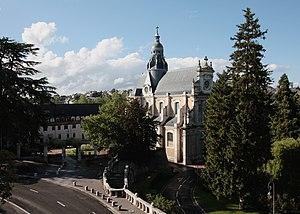
Ce tableau présente la liste de tous les monuments historiques classés ou inscrits dans la ville de Blois, Loir-et-Cher, en France.
Cet article recense les monuments historiques français classés en 1917.